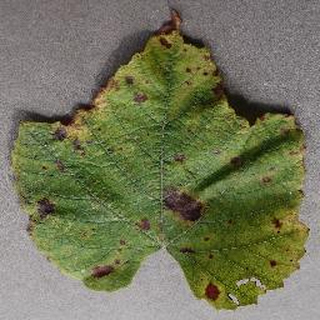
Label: grape_leaf_blight